Don't Give Up the Ship (film)

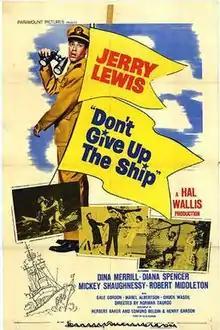
Theatrical release poster

Don't Give Up the Ship is a 1959 American black-and-white U.S. Navy comedy film from Paramount Pictures, produced by Hal B. Wallis, directed by Norman Taurog, that stars Jerry Lewis and co-stars Dina Merrill, Diana Spencer, Claude Akins, Robert Middleton, Gale Gordon, and Mickey Shaughnessy. The film was shot from October 21, 1958 to January 30, 1959 and was released June 16, 1959. The film was based on the "Alcoa Theatre" episode "Souvenir" aired on Dec 2, 1957 starring Jack Lemmon that was written by Ellis Arnold Kadison. Kadison's idea was based on Edward Anhalt then serving with the Army Air Force First Motion Picture Unit in Culver City, California signing for a captured German Messerschmidt that was to be used as a prop in a training film. When the aircraft disappeared, Anhalt was issued with a bill from the US Government for $175,000 until a search revealed that the aircraft was discovered as a mockup on the MGM backlot.